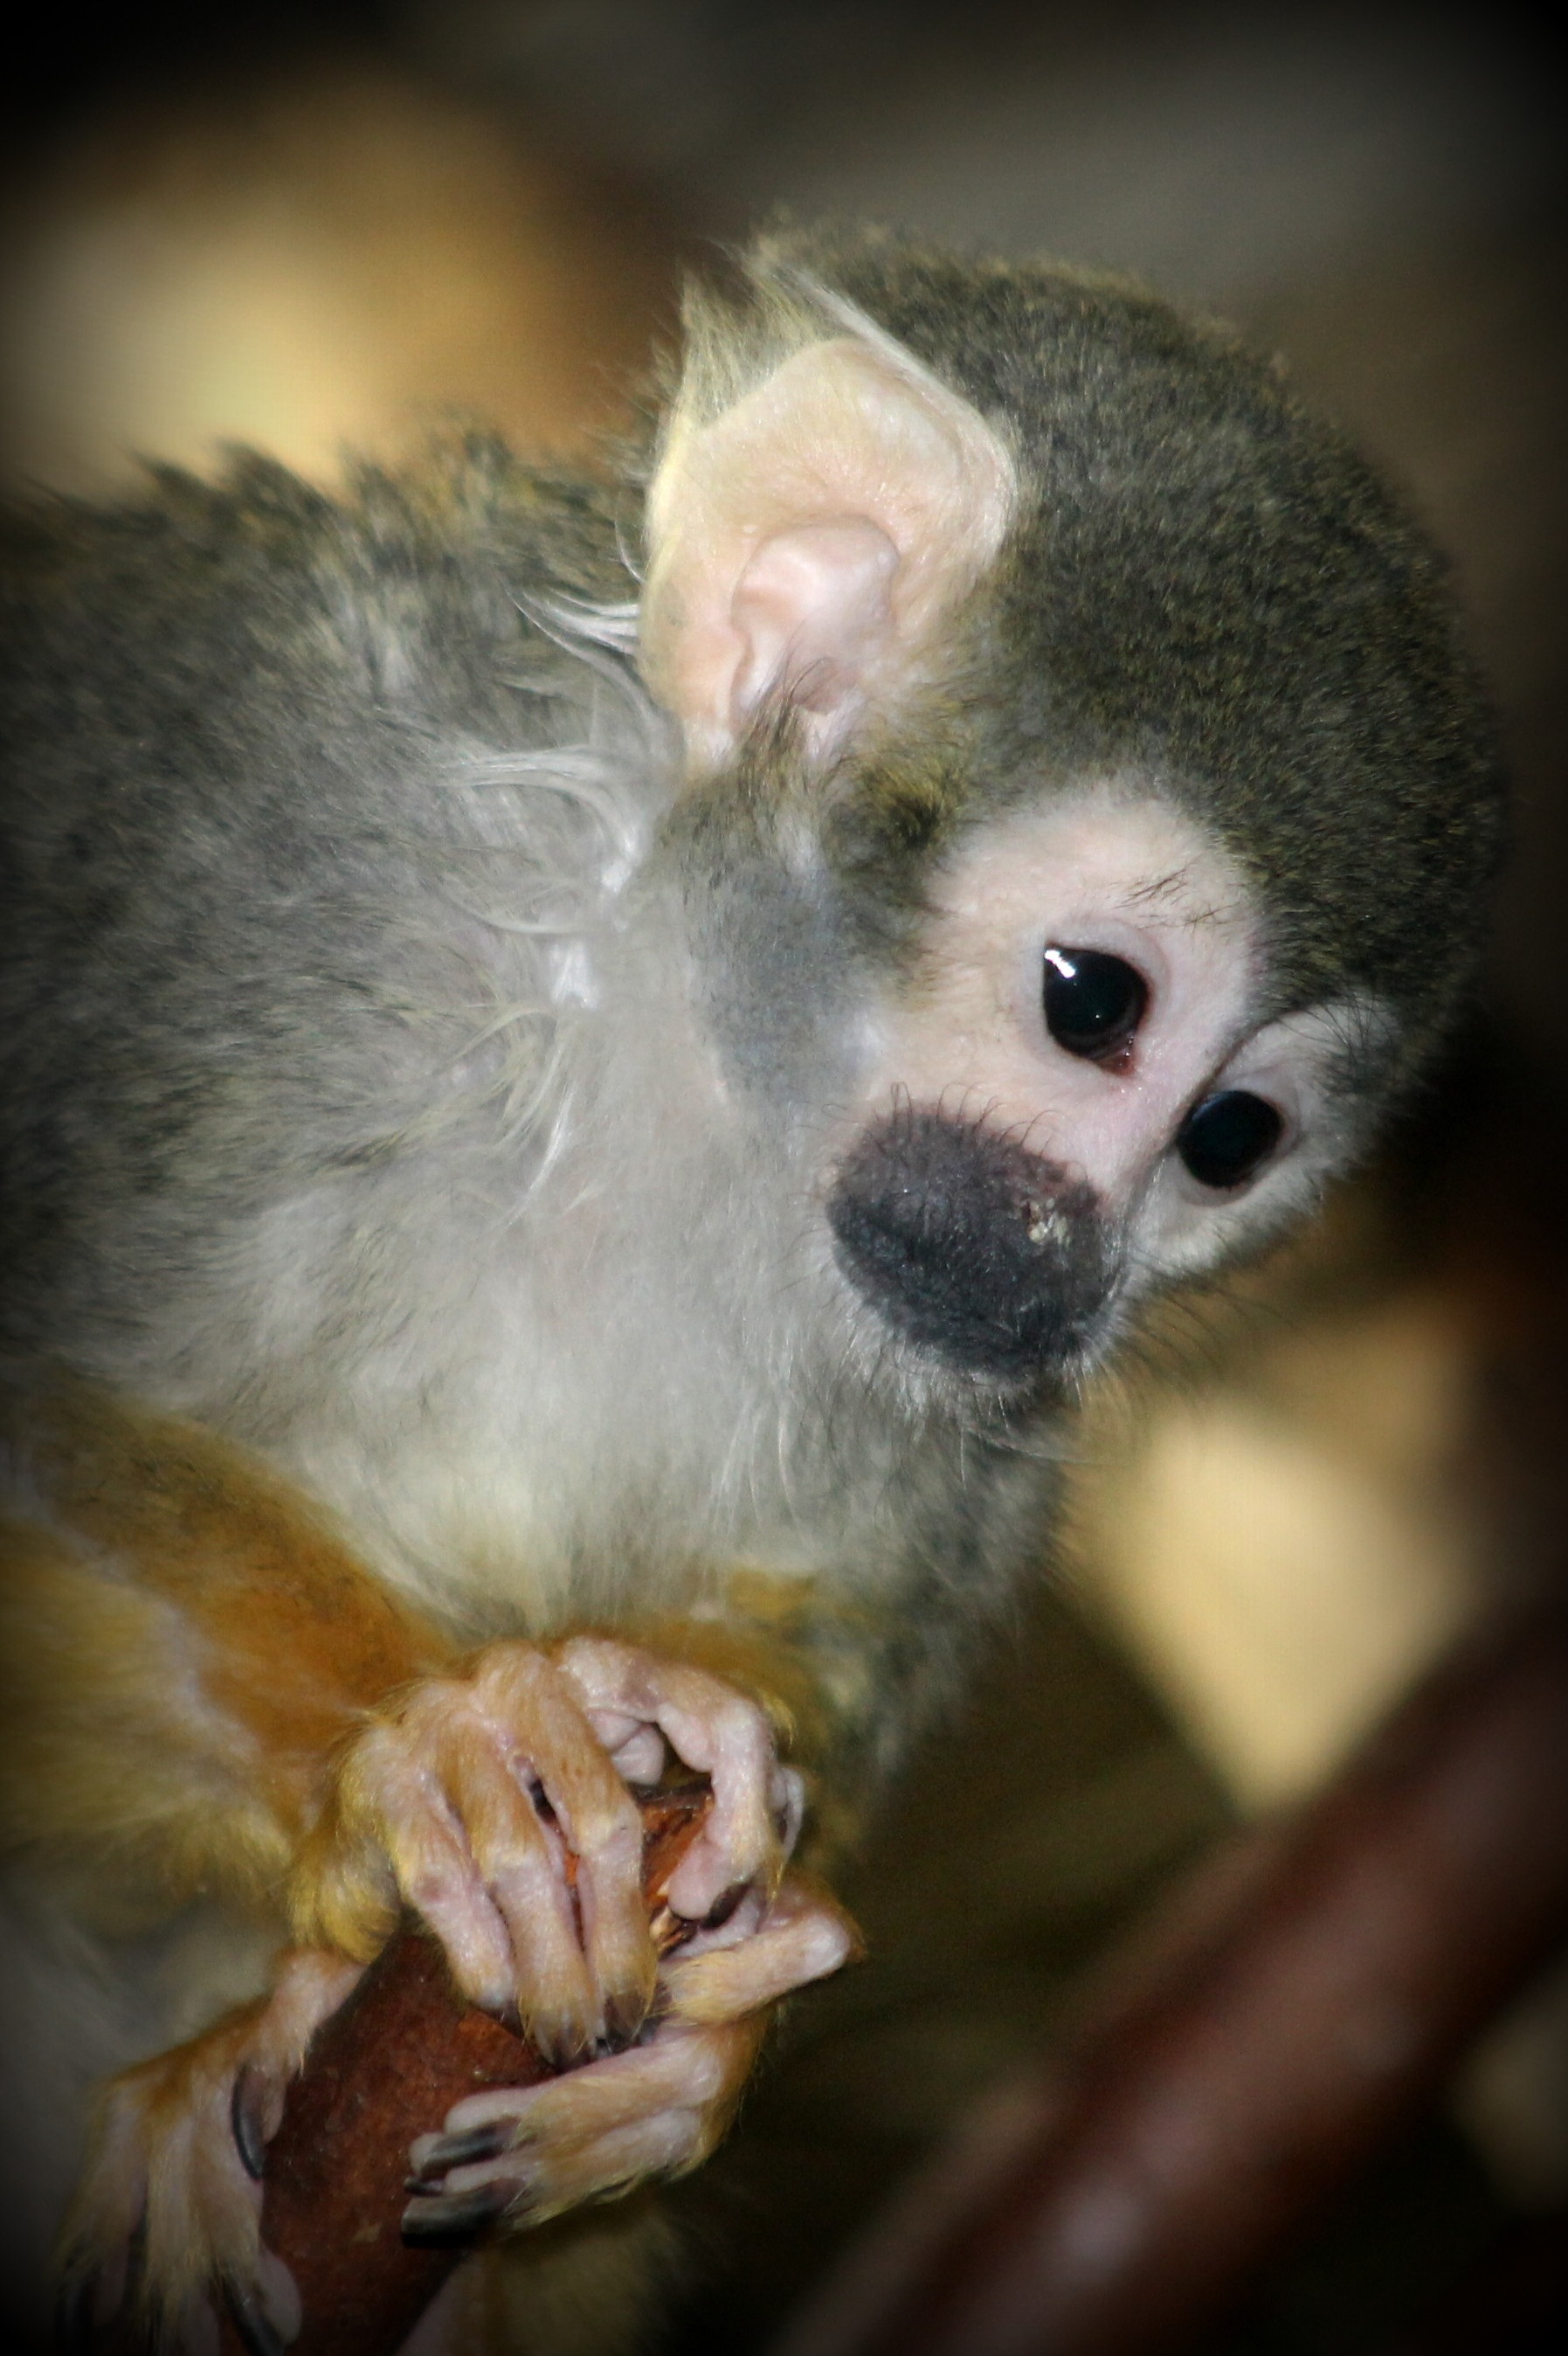
nature, animal, wildlife, wild, zoo, mammal, monkey, fauna, primate, close up, vertebrate, macaque, zoo animals, new world monkey